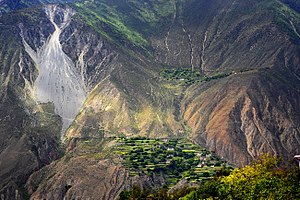
Den gamle te-handelsrute
Markham County i det østligste Tibet. I denne region, nær øvre Mekong, var der sammenløb af rutens to grene, til Sichuan og Yunnan.
Den gamle te-handelsrute eller chamadao, der nu generelt kaldes "den gamle te-hesterute" eller chamagudao var et netværk af karavanestier, der snoede sig gennem bjergene i Sichuan, Yunnan og Guizhou i det sydvestlige Kina. Den kaldes også undertiden for "den sydlige silkevej". Ruten forlængedes til Bengalen i Sydasien.